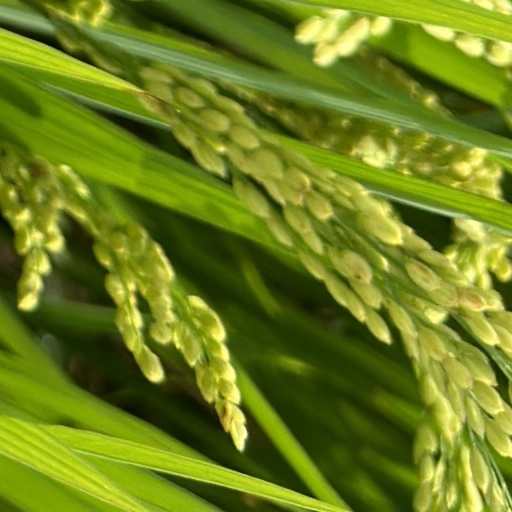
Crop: rice